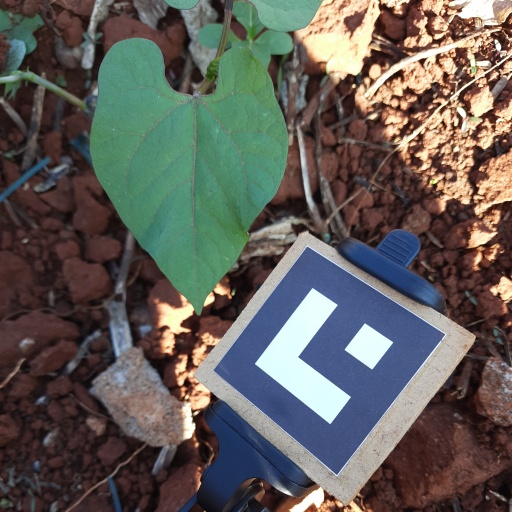
Observations: wavy surface, no eating holes, under shade